Jenny Durkan

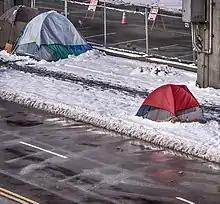
A homeless camp in Seattle, under the Alaskan Way Viaduct, 2019

Durkan announced her candidacy for Seattle mayor on May 11, 2017, shortly after incumbent Mayor Ed Murray ended his reelection campaign and resigned as mayor due to allegations of repeated sexual offenses that were later settled by the city. Durkan was called the "establishment" candidate in the crowded primary field, and was endorsed by the King County MLK Labor Council, former Attorney General Eric Holder, the Alliance for Gun Responsibility Victory Fund, Human Rights Campaign, Governor Jay Inslee, Attorney General Bob Ferguson, the Gay & Lesbian Victory Fund, former EPA Administrator Lisa P. Jackson, former governor and commerce secretary Gary Locke, former Seattle mayor Norm Rice, former King County Executive and Deputy Secretary of U.S. Housing and Urban Development Ron Sims, Murray, some members of the Seattle City Council, labor unions, "The Seattle Times", and the Seattle Metropolitan Chamber of Commerce.